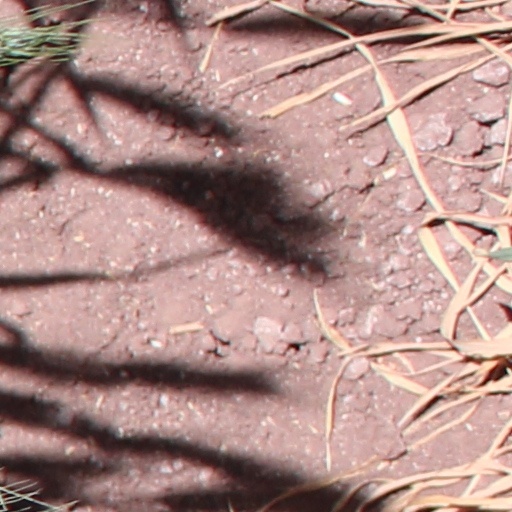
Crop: wheat